Martino Rota

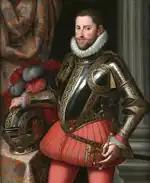
Portrait of Archduke Ernest of Austria, oil on canvas, by Martino Rota c. 1580

Rota has been described as one of the most significant graphic artists of the second half of the 16th century, though few if any of his prints were original compositions.